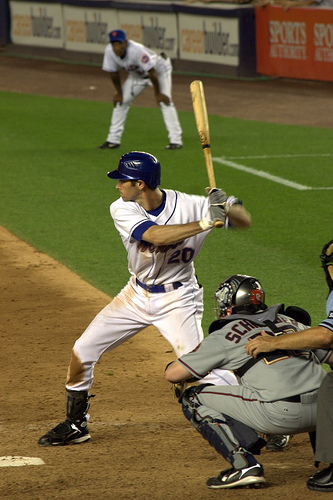
cầu thủ bóng chày đang cầm gậy thi đấu trên sân